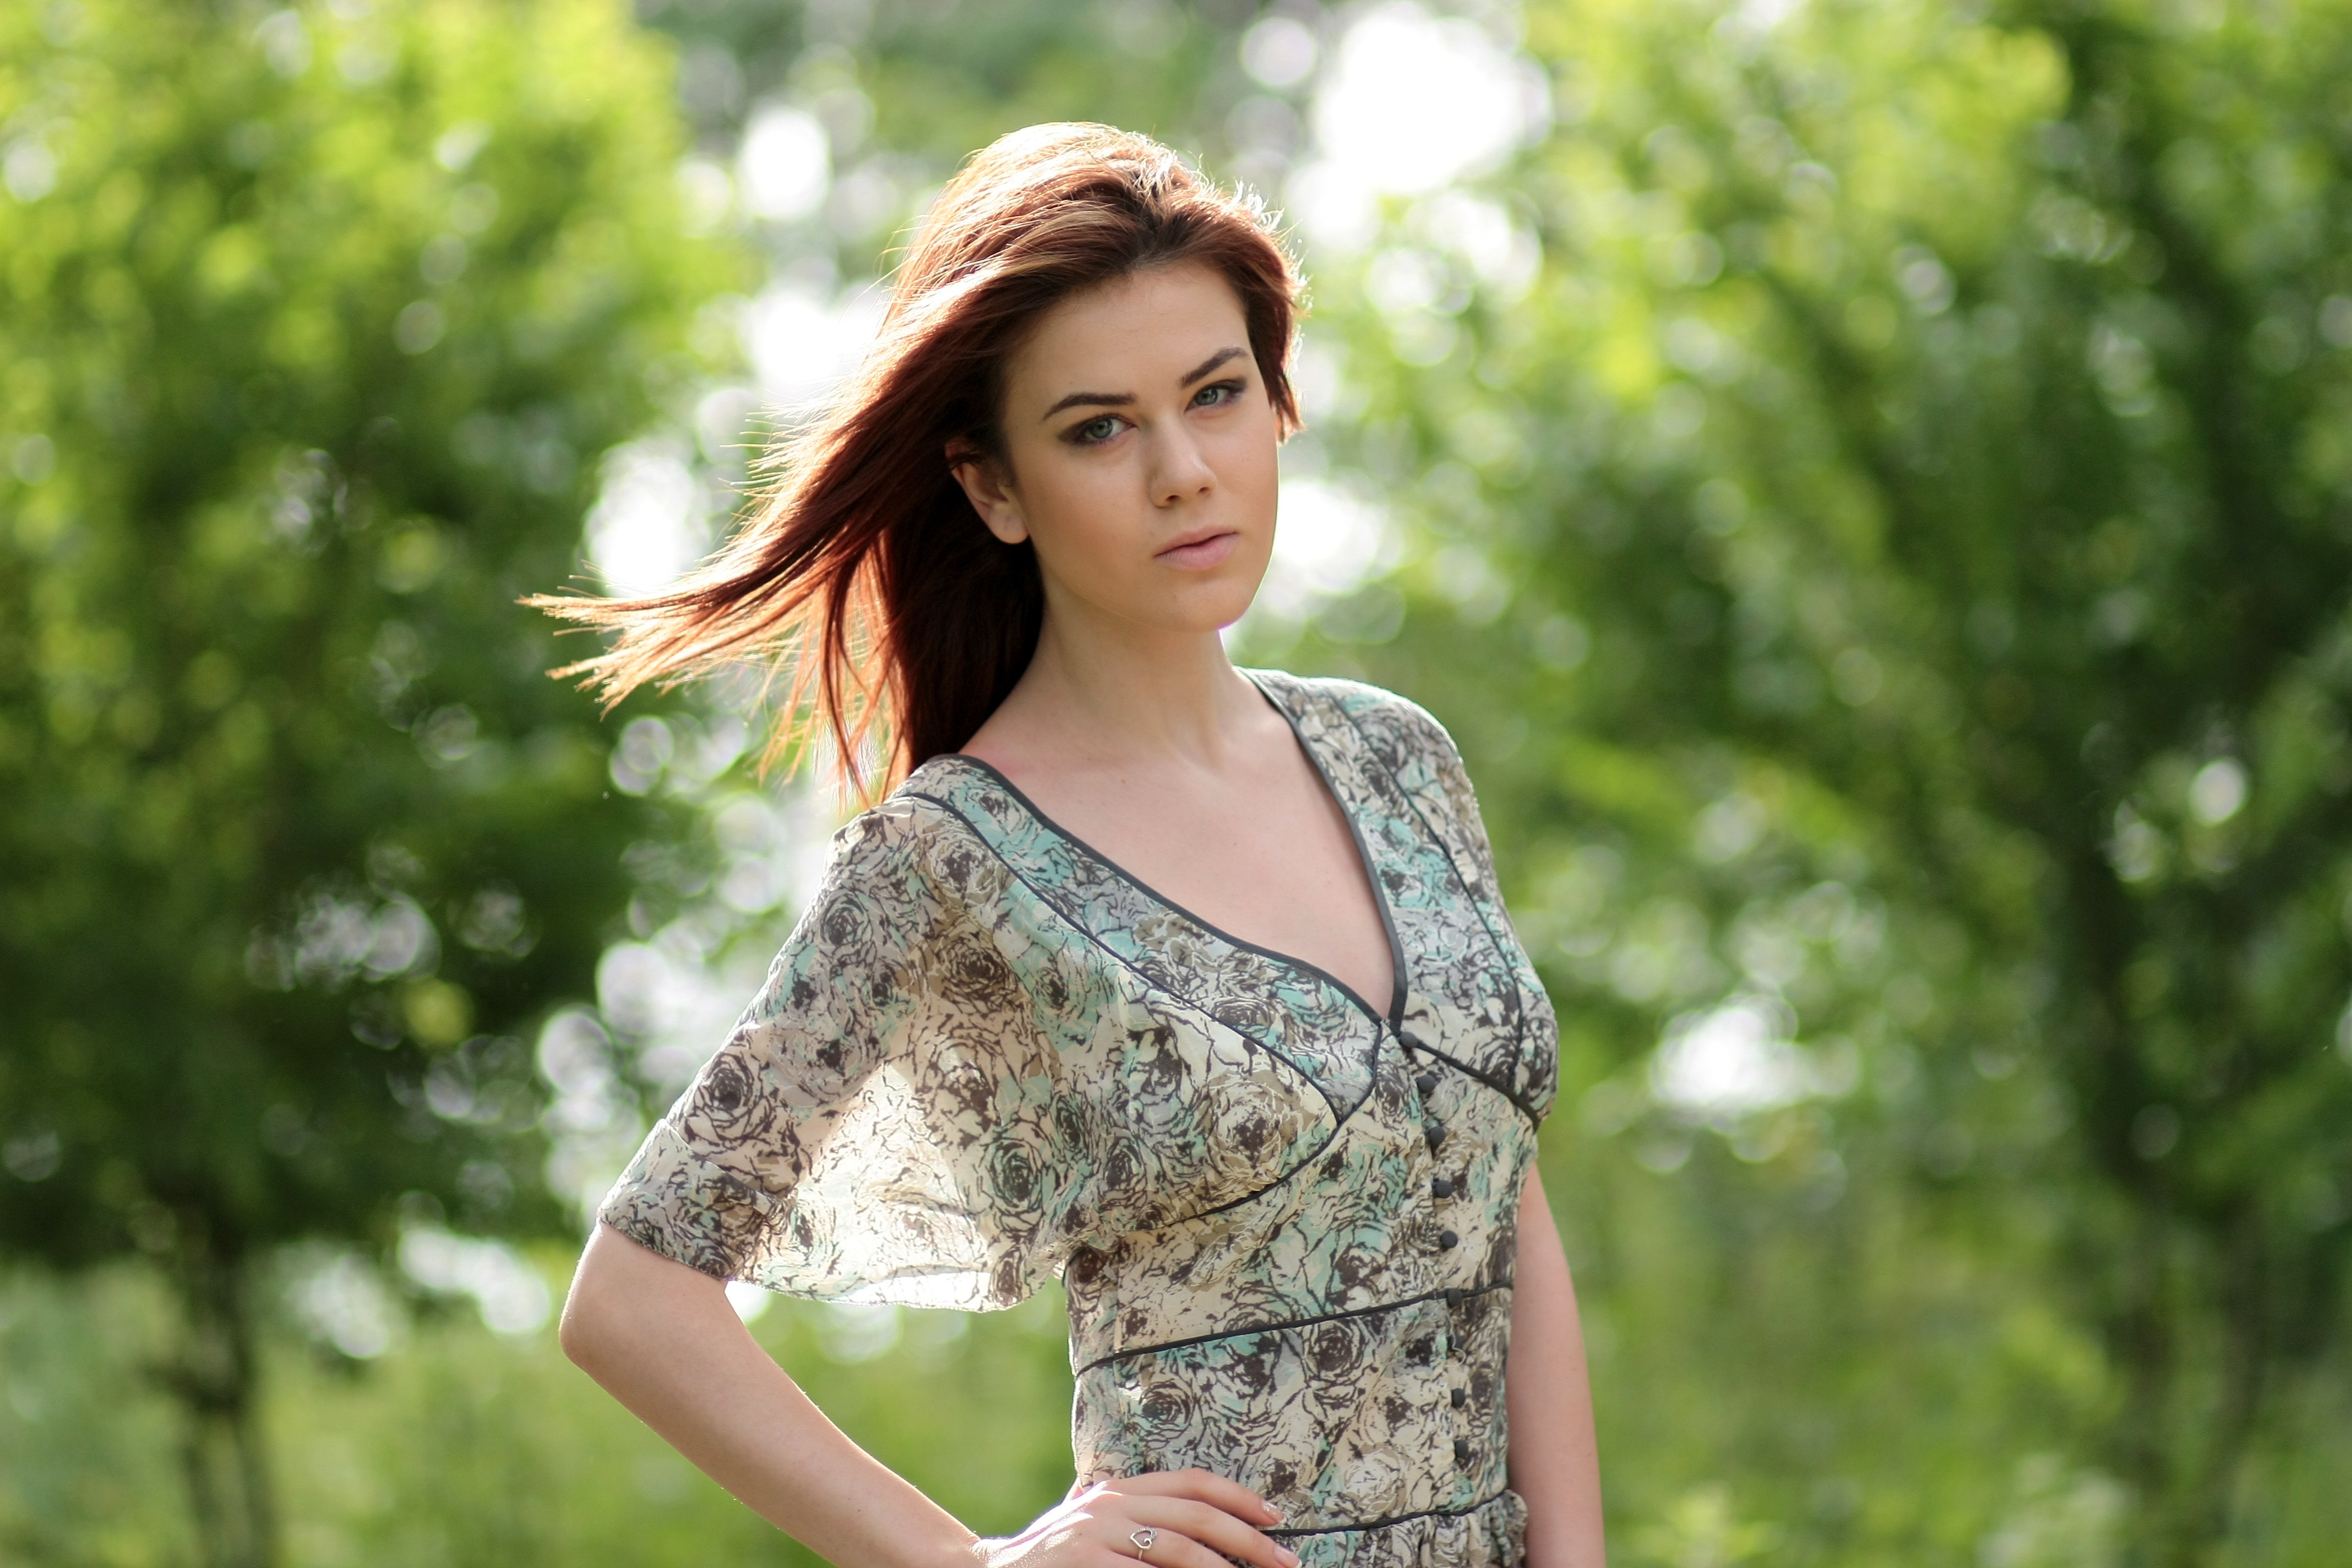
nature, girl, woman, hair, photography, model, spring, green, fashion, clothing, lady, hairstyle, long hair, red hair, dress, beauty, blond, gown, blue eyes, abdomen, photo shoot, brown hair, portrait photography, supermodel